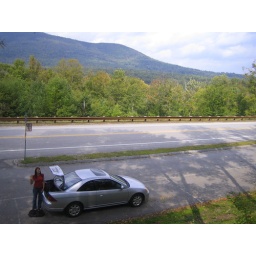
Somewhere in the white mountains